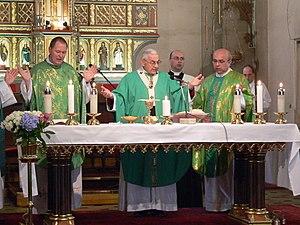
Le temps ordinaire, parfois appelé temps de l'Église, est un temps liturgique représentant une fraction de l'année liturgique catholique. Il s'agit de la période obtenue en retranchant les temps forts que sont l'Avent et le temps de Noël d'une part, le Carême et le temps de Pâques d'autre part. L'expression latine qui le désigne officiellement est le tempus per annum.